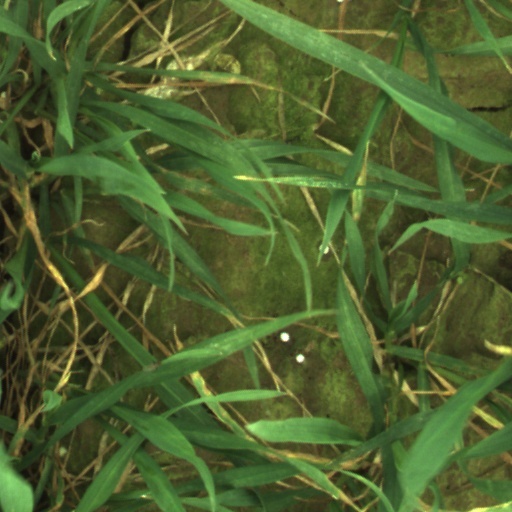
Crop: wheat